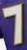
Number: 7